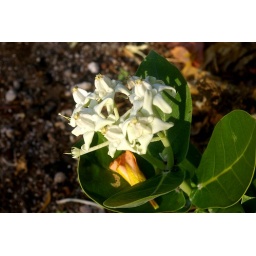
Flowers on our street near the house